Quechan

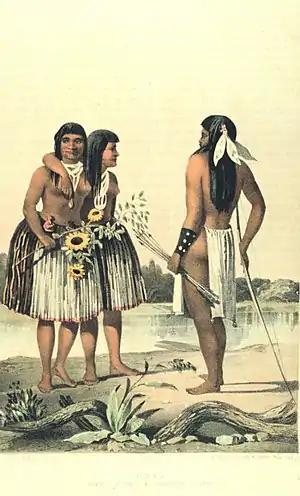
Yumas in "United States and Mexican Boundary Survey. Report of William H. Emory…" Washington, 1857, Volume I

The Quechan (Quechan: "Kwatsáan" 'those who descended'), or Yuma, are a Native American tribe who live on the Fort Yuma Indian Reservation on the lower Colorado River in Arizona and California just north of the Mexican border. Despite their name, they are not related to the Quechua people of the Andes. Members are enrolled in the Quechan Tribe of the Fort Yuma Indian Reservation. The federally recognized Quechan tribe's main office is located in Winterhaven, California. Its operations and the majority of its reservation land are located in California, United States.